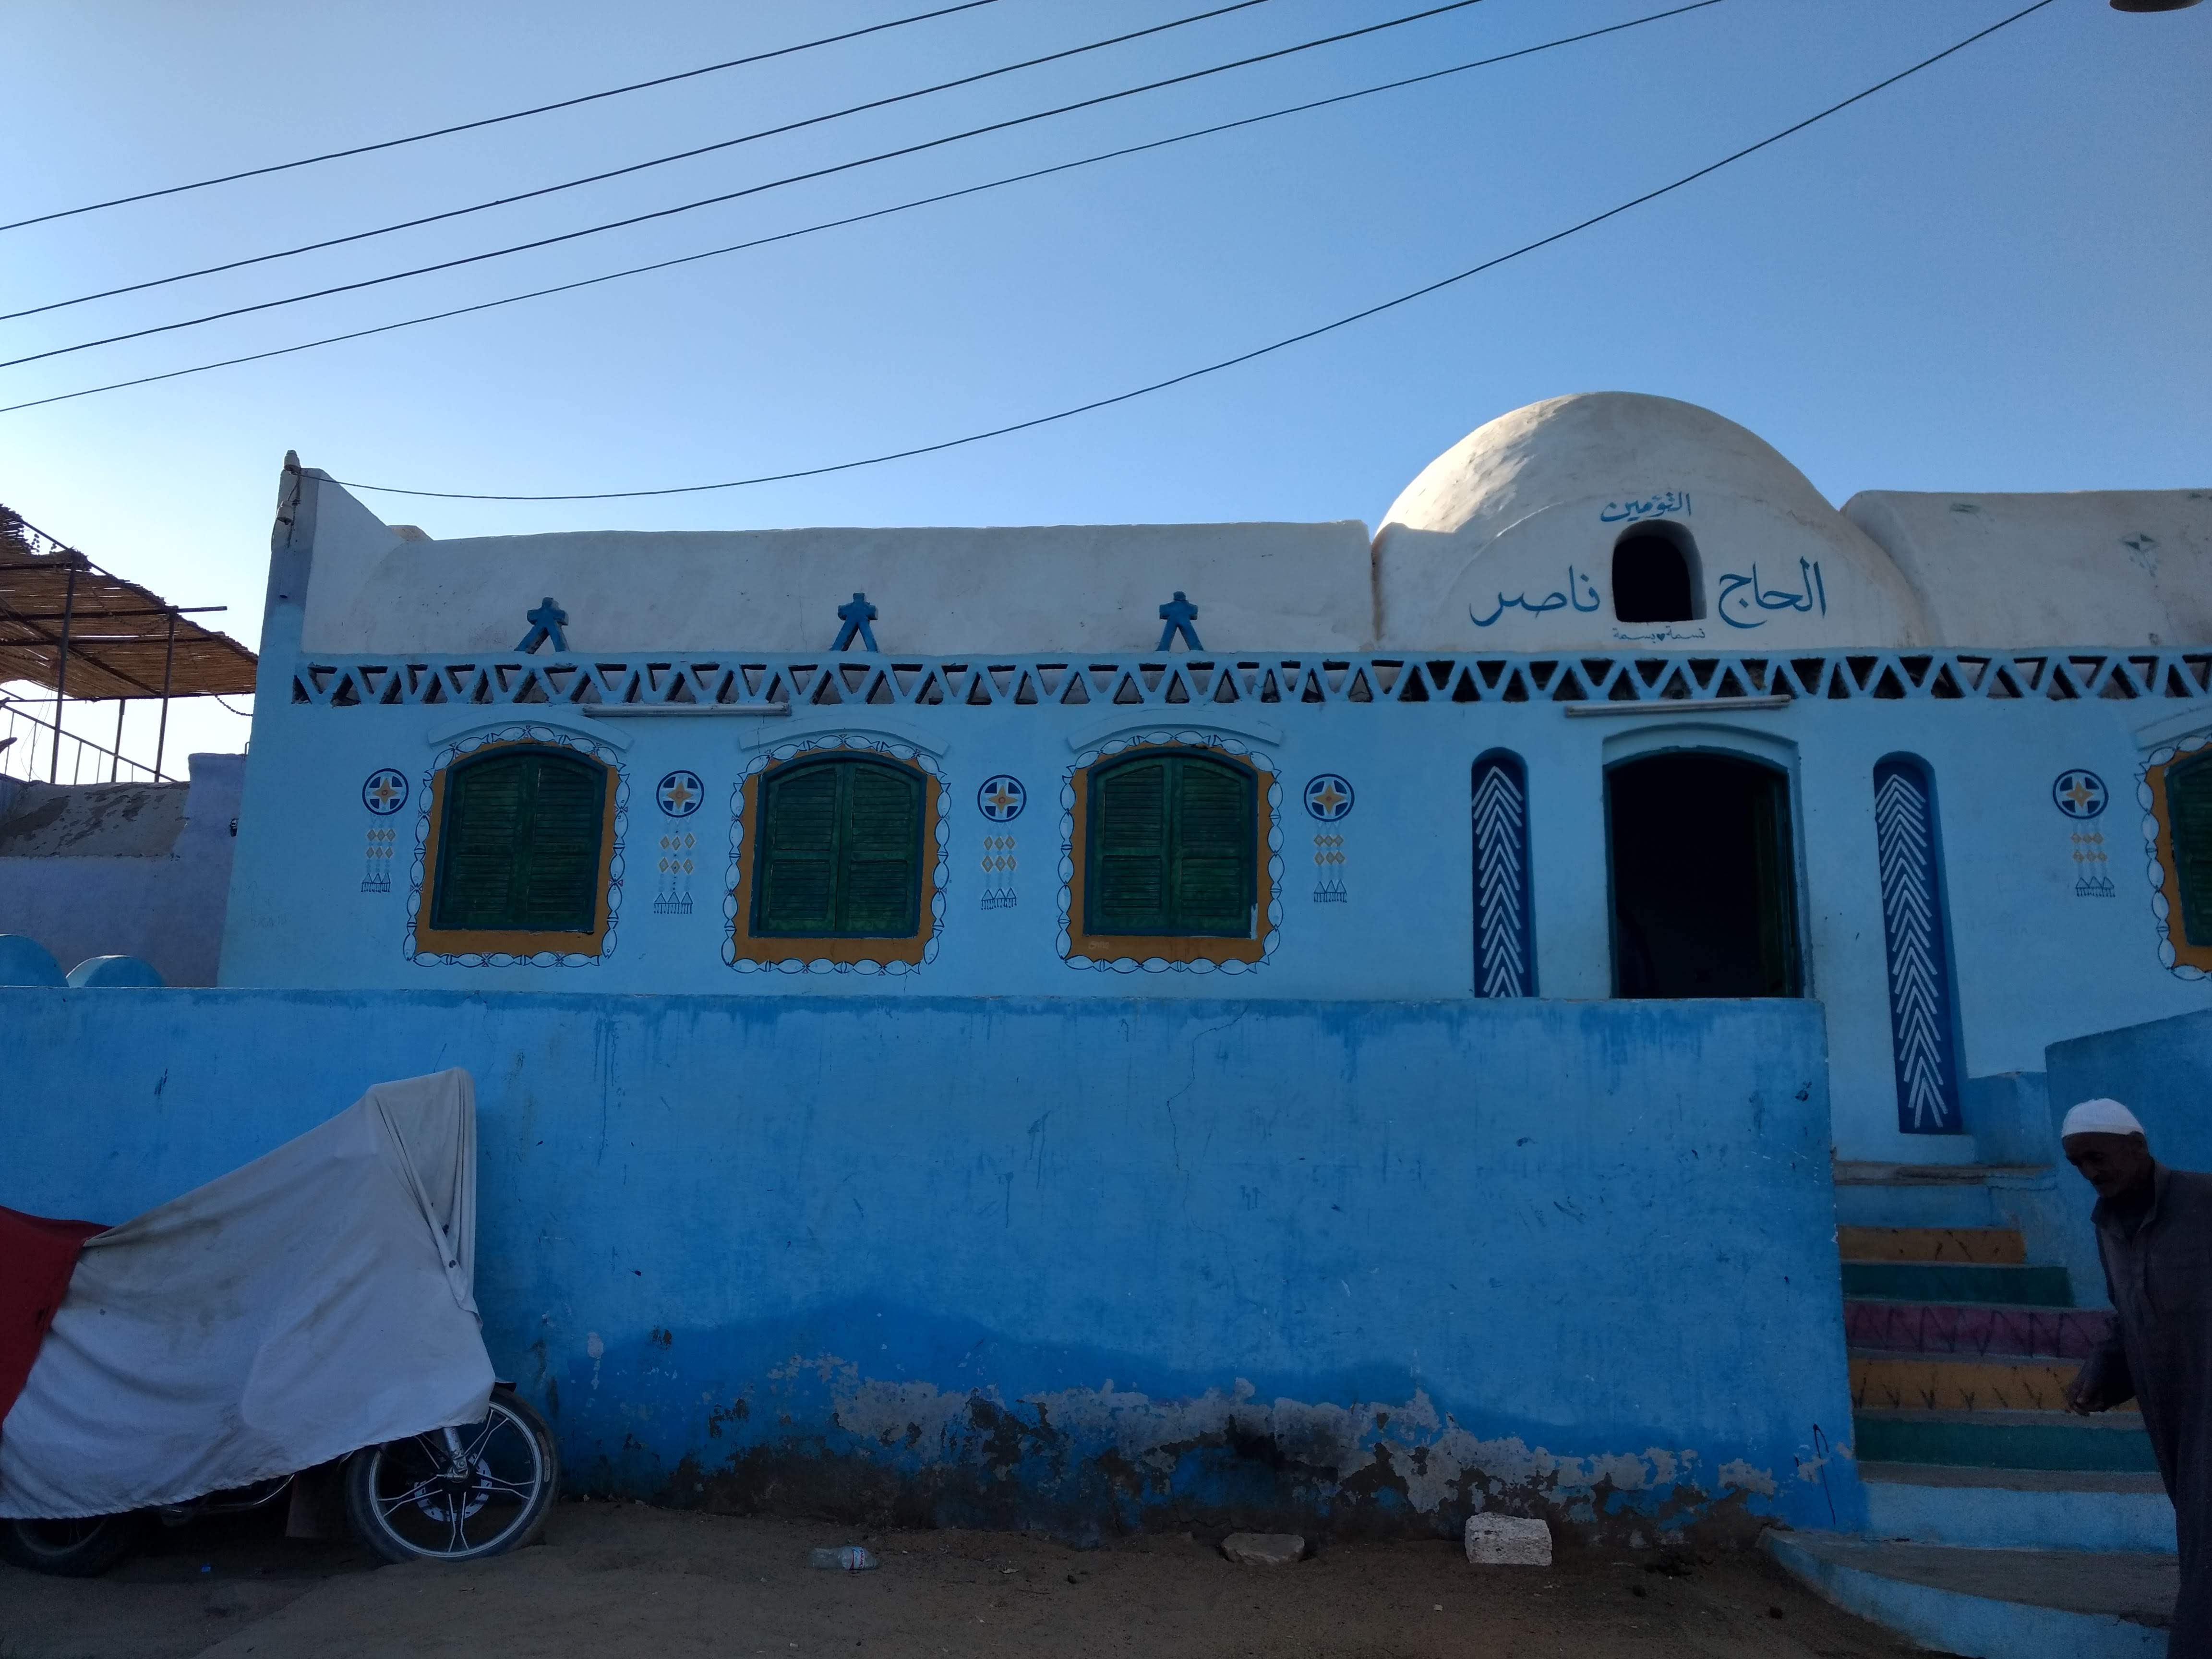
nile, Nuba, aswan, egypt, blue, house, building, architecture, home